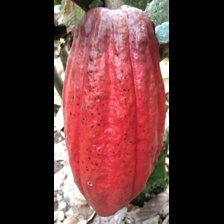
Label: sana